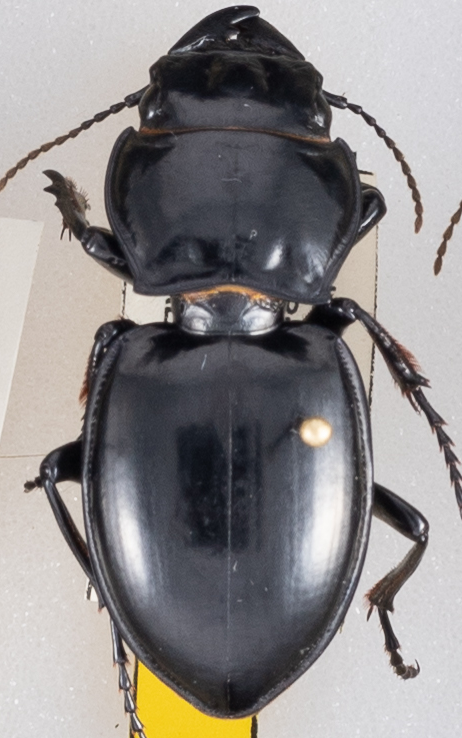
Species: Pasimachus californicus
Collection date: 2022-10-19
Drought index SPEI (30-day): -1.69
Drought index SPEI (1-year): -2.09
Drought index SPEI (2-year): -1.28